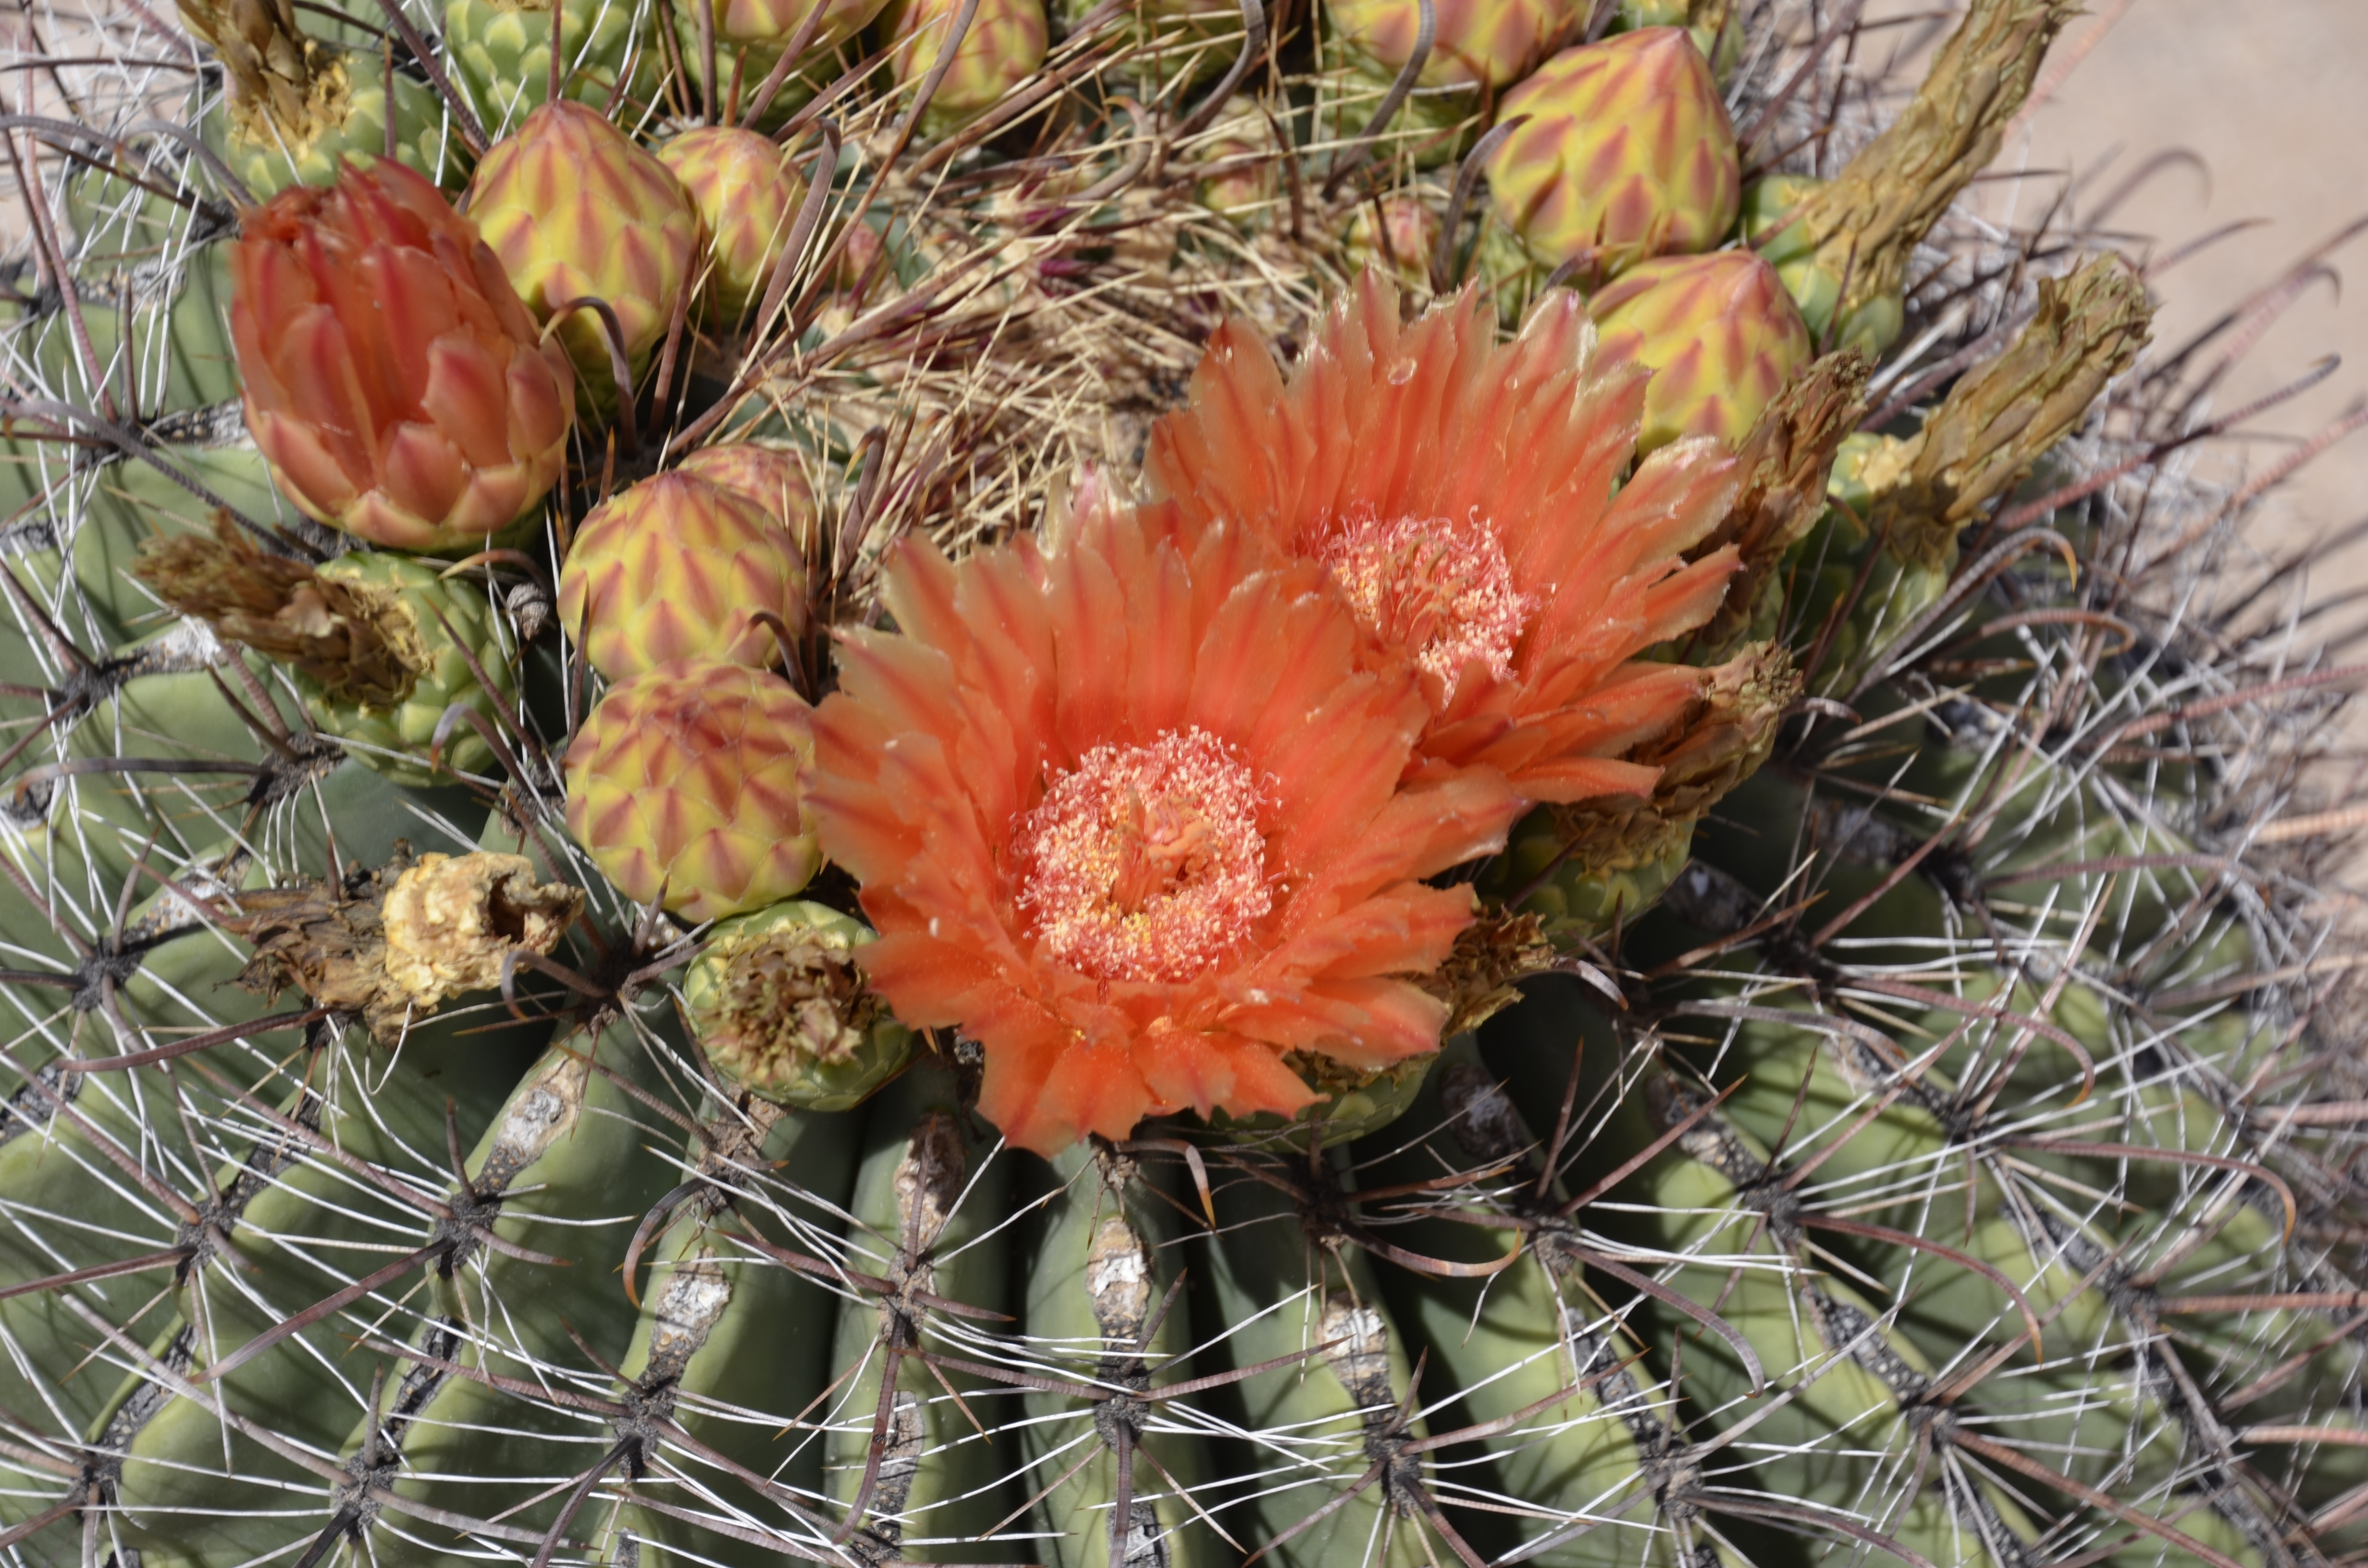
nature, cactus, plant, desert, flower, bloom, orange, green, botany, garden, cacti, flora, barrel, spike, floristry, caryophyllales, flowering plant, land plant, hedgehog cactus